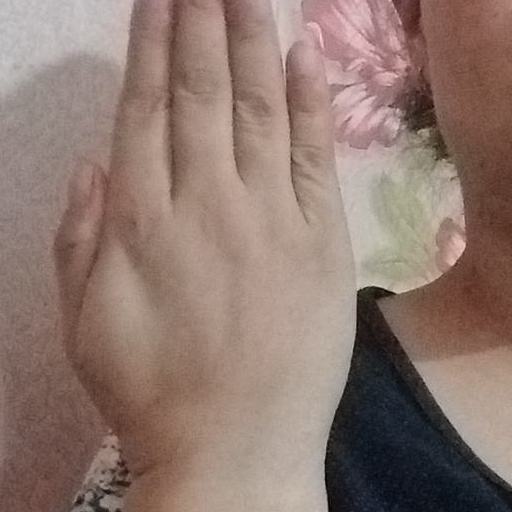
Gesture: stop_inverted